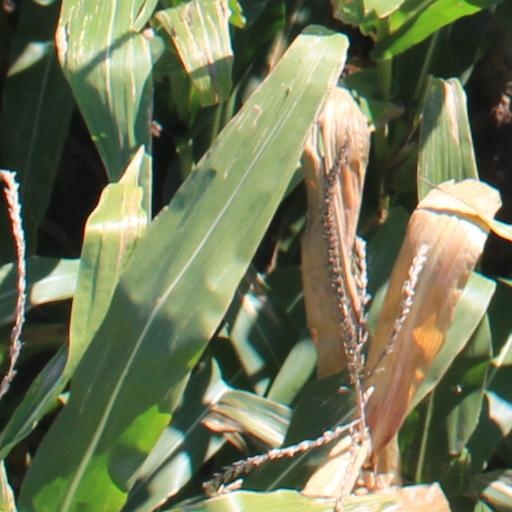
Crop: maize; corn